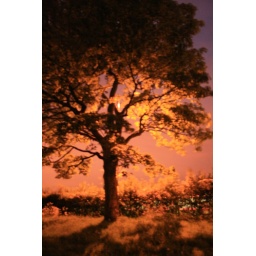
this reminds me of the lion the witch and the waredrobe, in reality it was just a tree a golf course...